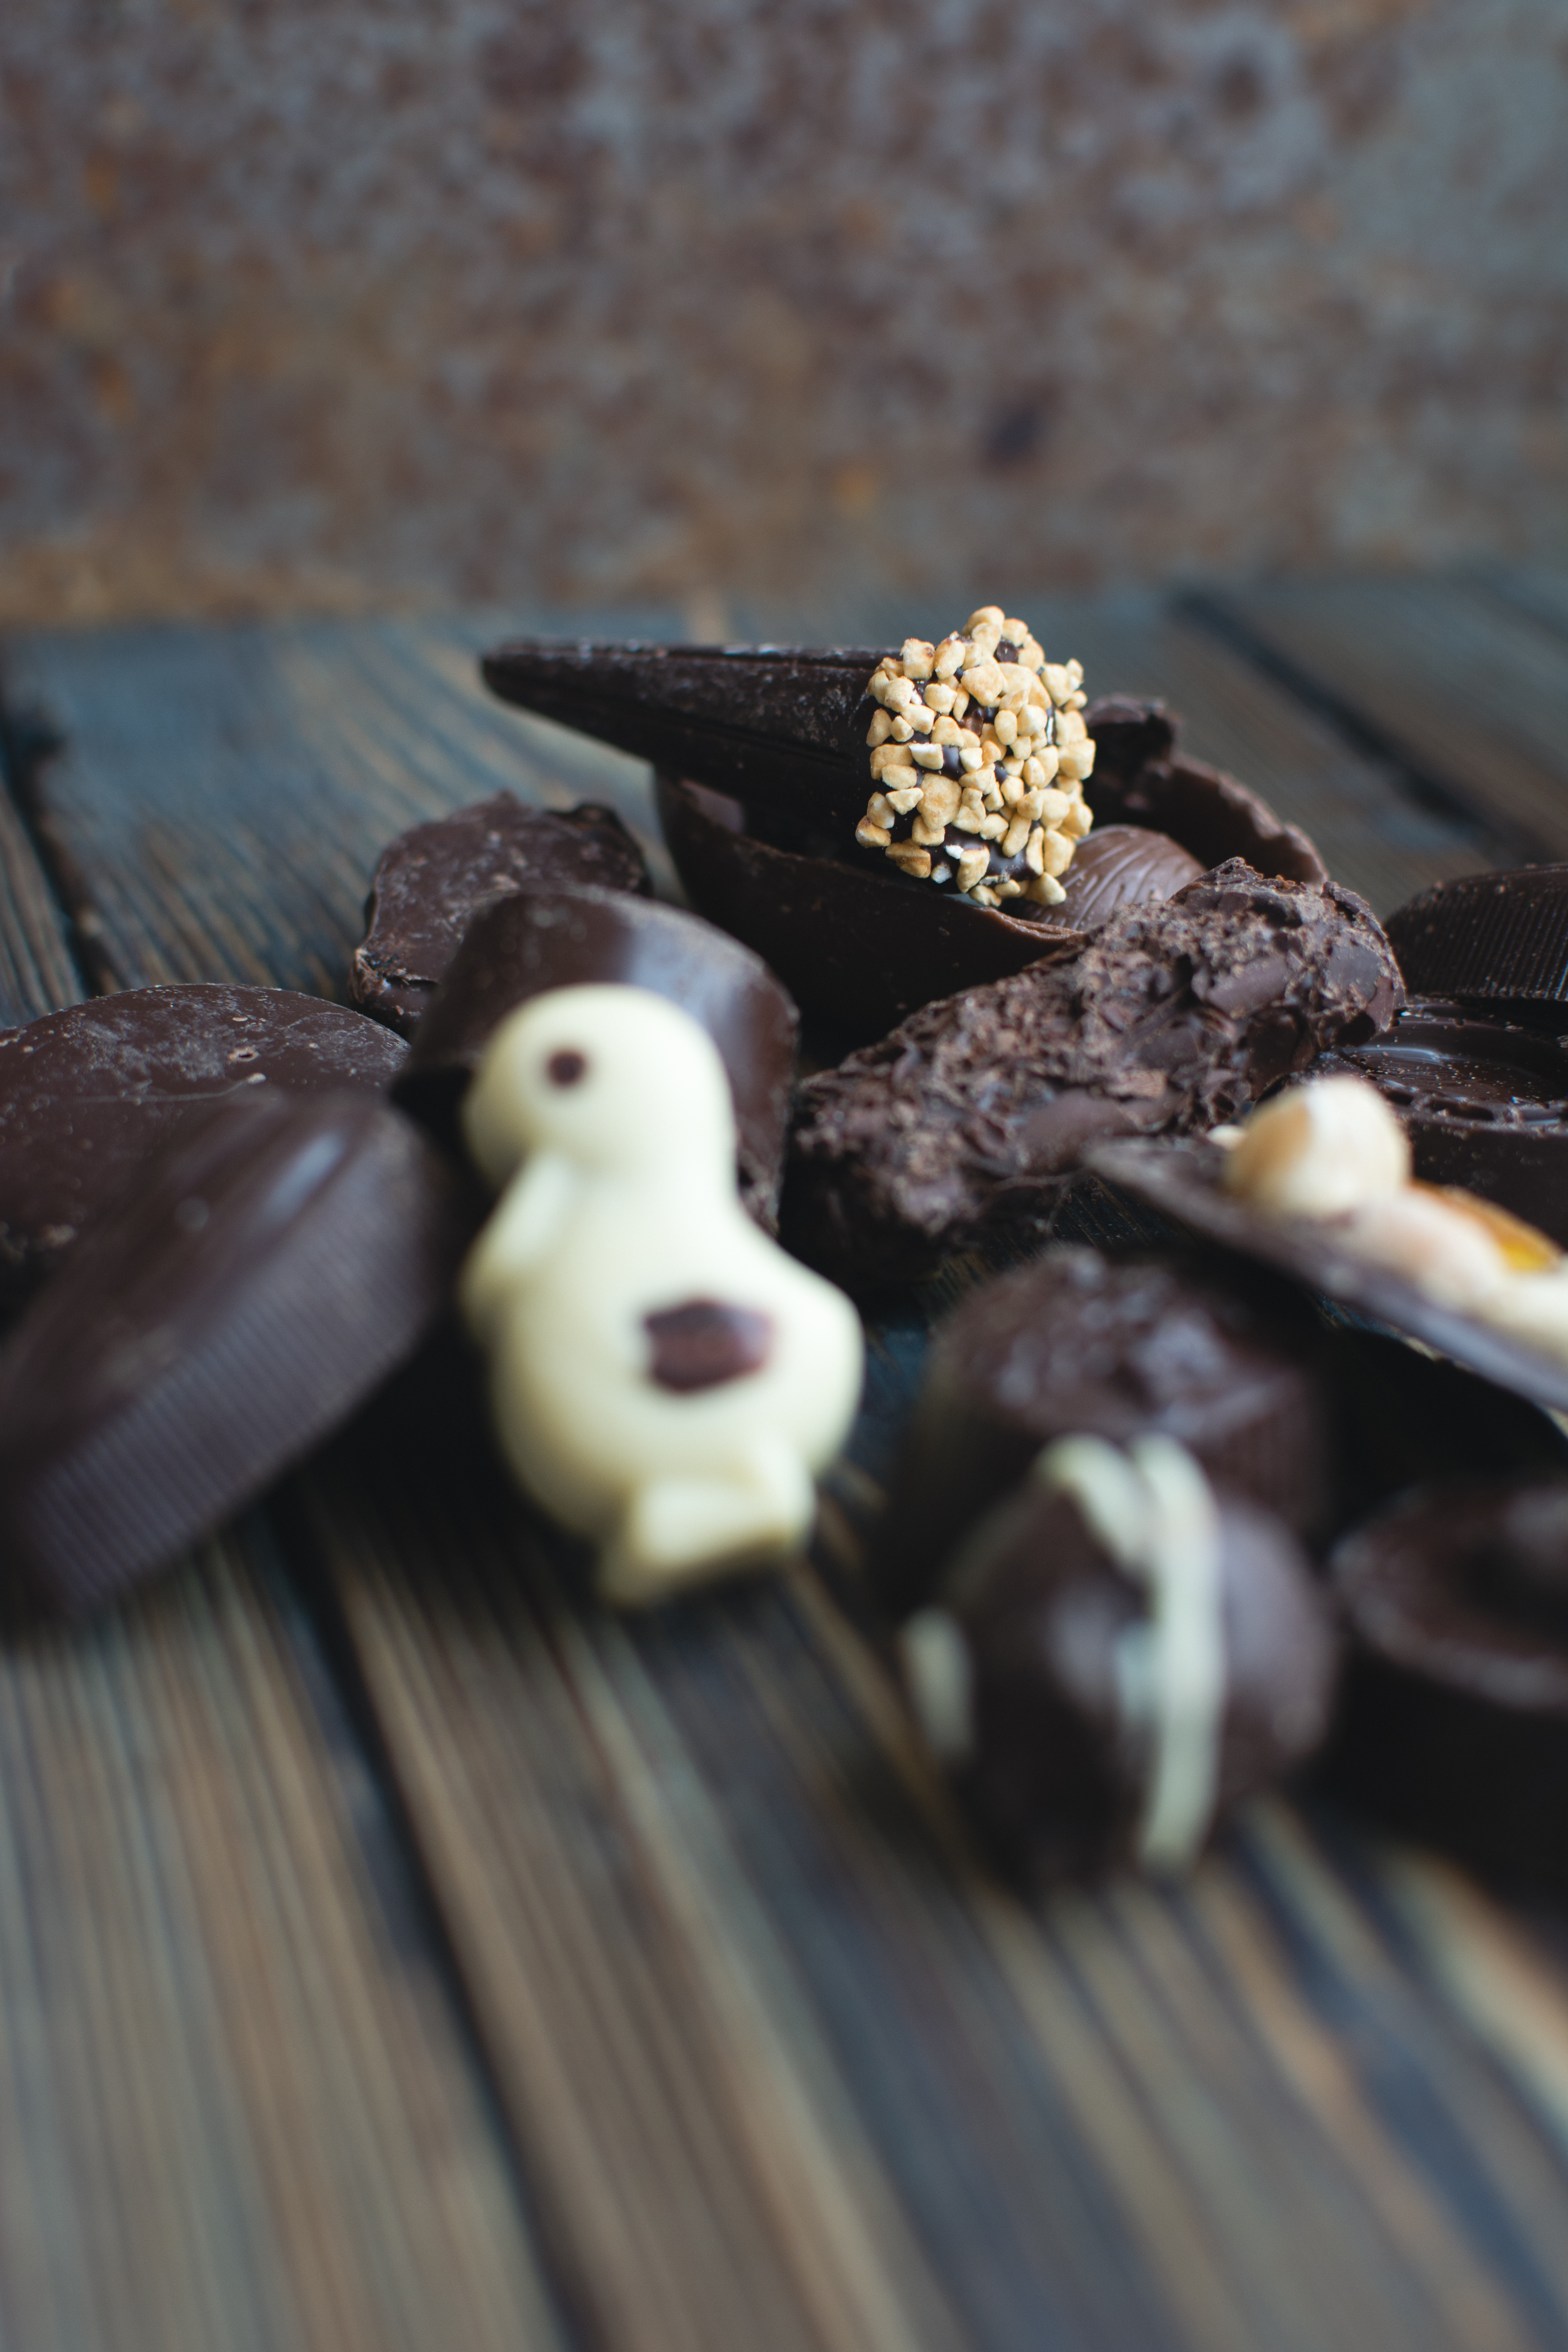
food, cuisine, chocolate, sweetness, praline, dish, dessert